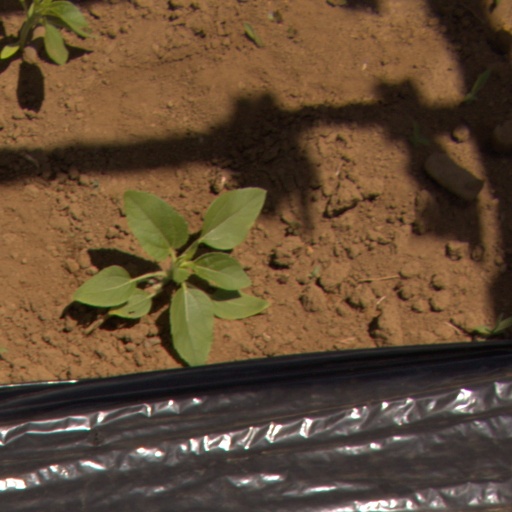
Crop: Jerusalem artichoke